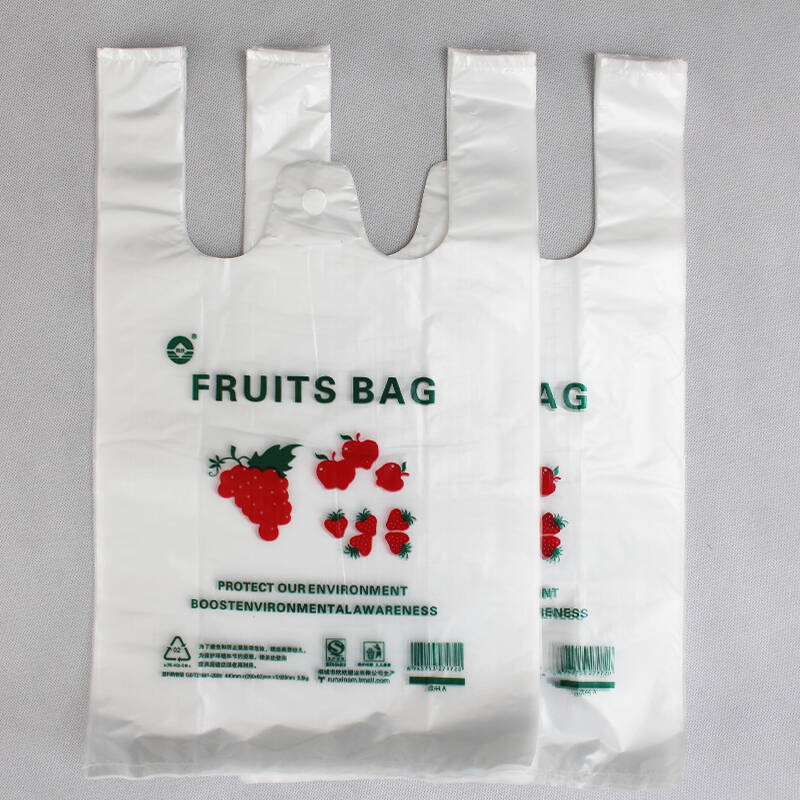
Label: plastic